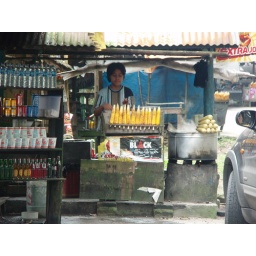
corn stall in road from Medan to lake Toba